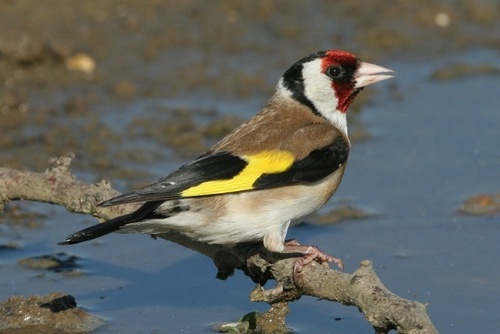
a small bird has a white bill, brown coverts, and a yellow wingbar.
this bird has a black wingbar, a white belly, and a white billbird with red crown and white belly, brown wings with yellow and black edges and completely white beak.
this bird has a red crown, yellow and black secondary, and short pointy bill.
a small brown bird with a distinctive red, white and black striped pattern on the head with a black yellow black striped pattern on the wing.
the multi colored bird has gold wing bars on the wingsthe bird is small, has black primaries and secondaries, with 1 yellow wingbar, and a pointed white bill.
this bird has wings that are black and yellow and has a white billa bird with a black, white, and red face, and a white bill.
a small colorful bird with a white pointed beak.
Species: European Goldfinch